Kathleen Hope Barnes

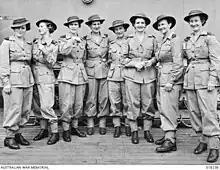
First nursing sisters of the Australian Army Nursing Service (AANS) to arrive in New Britain

In October 1942 she was in Port Moresby where she joined the 105th Casualty Clearing Station. She was a staff nurse and in the following March she became a lieutenant, and in August she was a captain. In November 1944 the Australian forces landed in Jacquinot Bay. In February 1945 she led the first few nurses to arrive in Jacquinot Bay who were the first on the island of New Britain.